Active Exploits

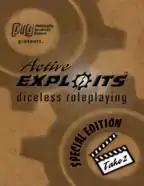
"Active Exploits diceless roleplaying"

Active Exploits is a diceless set of role-playing game rules by Precis Intermedia Gaming. The core rules (which contain no setting) are distributed for free as a PDF file, or for a fee as a printed book. There are a number of published game settings and official game conversions which use these rules.